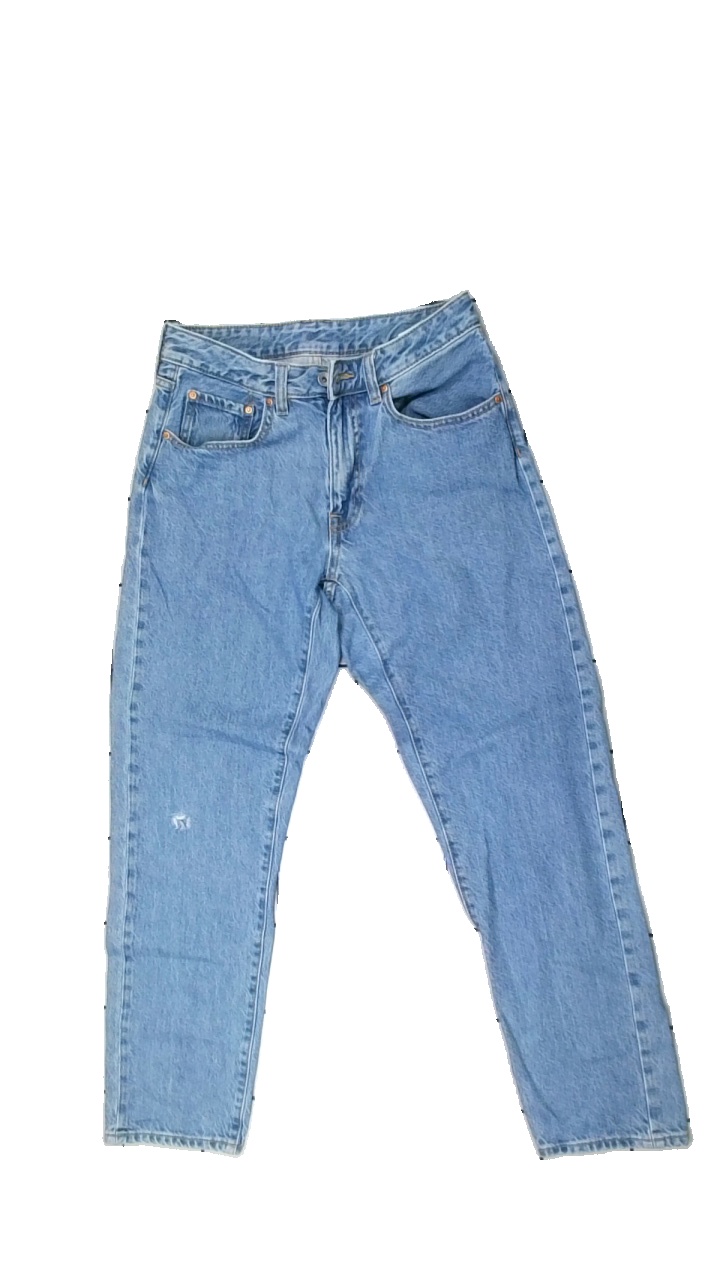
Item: Jeans (Ladies)
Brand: Vailent
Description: blå jeans med hål på vänster knä
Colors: Blue
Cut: Regular
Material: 100% cotton
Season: All
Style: Denim
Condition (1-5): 3
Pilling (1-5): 5
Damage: hål
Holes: Major
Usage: Export
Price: <50